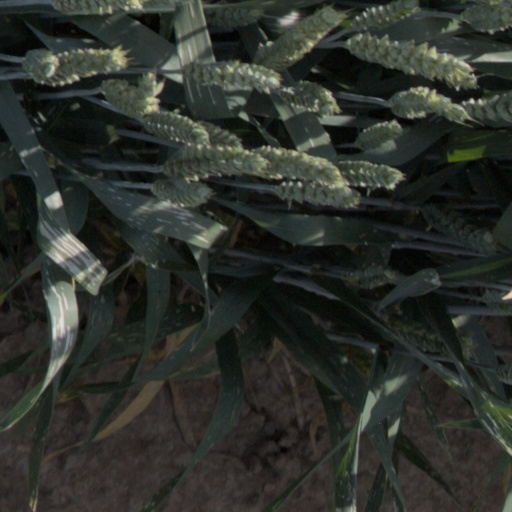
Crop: wheat